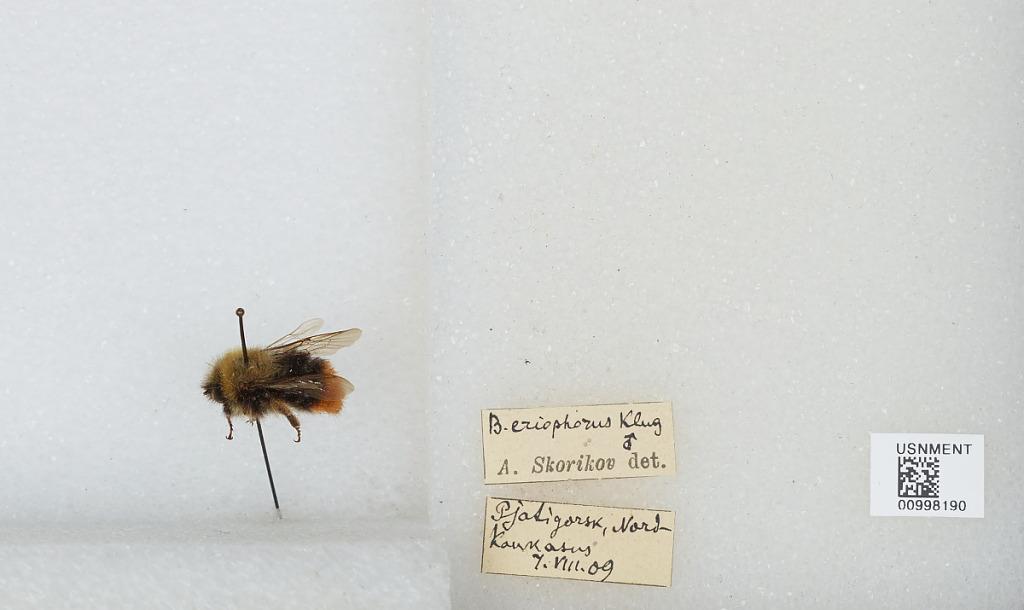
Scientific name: Bombus (Melanobombus) lapidarius lapidarius (Linnaeus)
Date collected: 1909-8-7
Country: Russia
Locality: Pyatigorsk, Nordkaukasus
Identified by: Skorikok, A.